Austro-Italian ironclad arms race

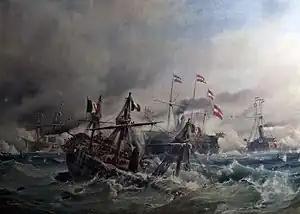
"Sea Battle at Lissa" by Carl Frederik Sørensen

By the time discussions were underway regarding the "Principe Amedeo" class, the Regia Marina had already acquired the French-built armored frigates of the "Formidabile" class, and two more vessels of the "Re d'Italia" class were under construction in the United States. The ironclad "Affondatore" had also been ordered in the United Kingdom, while the four ships of the "Regina Maria Pia" class were under construction in French shipyards. Furthermore, three wooden steam frigates of the "Principe di Carignano" class, already under construction, were being converted into armored ships, and two more ironclads of the "Roma" class had been ordered from Italian shipyards. This meant the two new ships of the "Principe Amedeo" class would bring the Regia Marina's total number of ironclads to 16 ships.